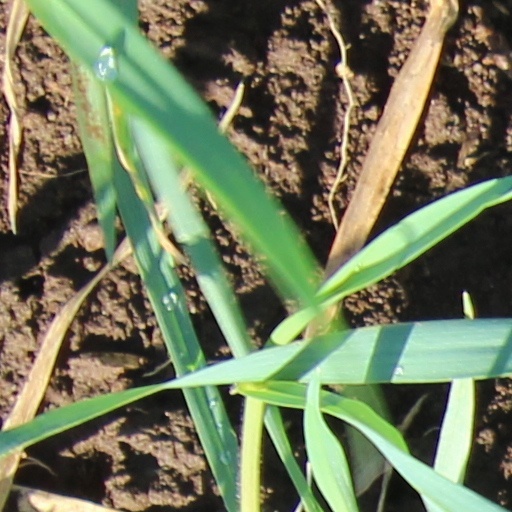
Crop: wheat